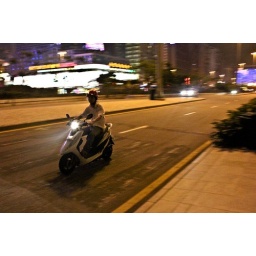
Look at how clear the roads are in Macau. I hope it's like this in Manila!